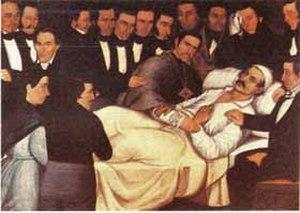
Luis García Hevia, né à Bogota le 19 août 1816 et mort à Bogota le 31 mars 1887, est un peintre et photographe colombien.